Alibi Bye Bye

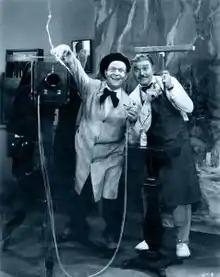
Publicity still of Clark & McCullough

Alibi Bye Bye is a 1935 comedy short directed by Ben Holmes and released by RKO Radio Pictures. It is notable as the final film appearance of the comedy team of Bobby Clark and Paul McCullough.